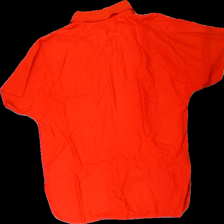
View: back
Type: Top
Category: Ladies
Brand: Missing
Colors: Red
Material: 71% cotton, 29% viscose
Cut: Regular, Loose
Size: XL
Season: All
Stains: Minor
Price range: <50
Recommended usage: Export
Comment: washed out